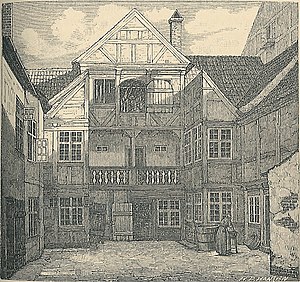
Jonas Collin / Liv og virke
Den Collinske gård i Bredgade i København (Bredgade 4). Her boede familien Collin, med faderen Edvard Collin og sønnen Jonas Collin, som begge var mæcener for datidens kunstnere så som H.C. Andersen.
Jonas Collin var en dansk jurist og gehejmekonferensråd. Han var en indflydelsesrig embedsmand i enevældens sidste årtier. Navnet Collin er et tilnavn, som hans oldefar Baltzer Jensen fik, da han stammede fra byen Kolding.